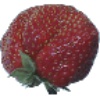
Label: Strawberry Wedge 1